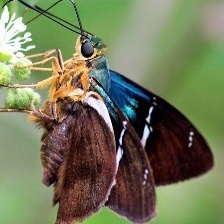
Species: TWO BARRED FLASHER